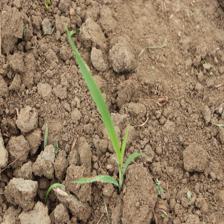
Label: Sorghum